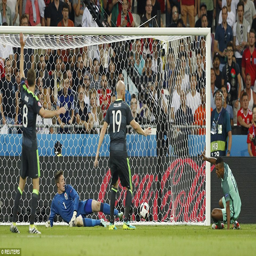
person doubled lead minutes later , diverting an attempt from olympic athlete beyond person